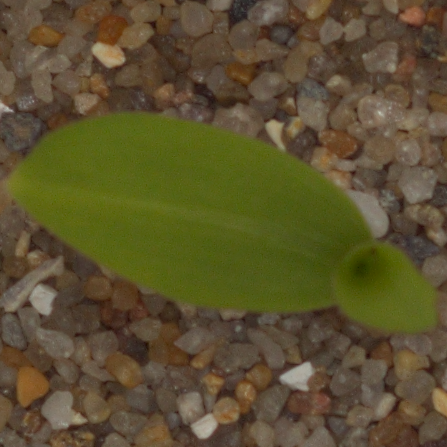
Label: maize